E.W. McClellan House

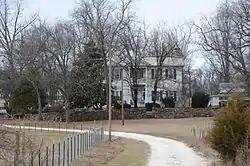

The E.W. McClellan House is a historic house a short way southwest of the center of Canehill, Arkansas, off Arkansas Highway 45. The house is a two-story I-house, with a side gable roof and a prominent two-story gable-roofed portico at the center of its front facade. Its main entrance is flanked by sidelight windows and topped by a transom. Despite a post-Civil War construction date (c. 1866), the building features pre-war Greek Revival styling. There are 20th-century additions to the rear of the house.